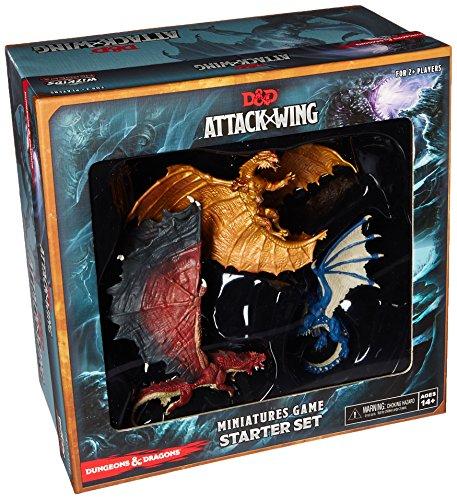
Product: D&D Attack Wing: Starter Set
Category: Toys & Games | Games & Accessories
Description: Includes 3 pre-painted plastic dragons red, blue, and copper with Base and Pegs - 3 Maneuver Dials - Cards - Tokens.
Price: $38.71
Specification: ProductDimensions:20.5x16.7x11.4inches|ItemWeight:2.92pounds|ShippingWeight:3pounds(Viewshippingratesandpolicies)|DomesticShipping:ItemcanbeshippedwithinU.S.|InternationalShipping:Thisitemisnoteligibleforinternationalshipping.LearnMore|ASIN:B00IR7A4RC|Itemmodelnumber:WZK71587|Manufacturerrecommendedage:14-15years